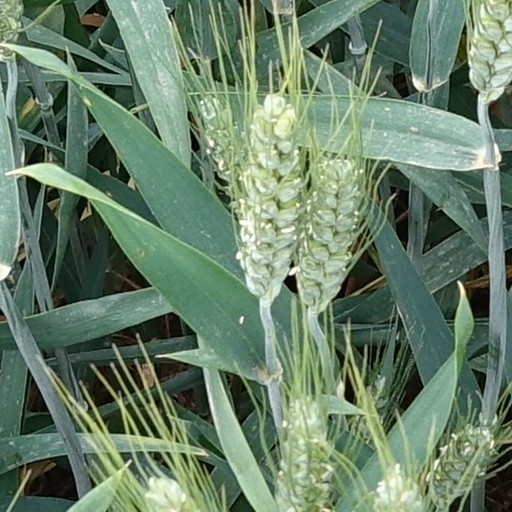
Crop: wheat